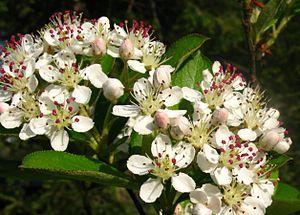
Aronia arbutifolia, de nom commun Aronia rouge, est une espèce de plantes de la famille des Rosaceae et du genre Aronia. Ce sont des arbustes ou arbrisseaux originaires d'Amérique du Nord.